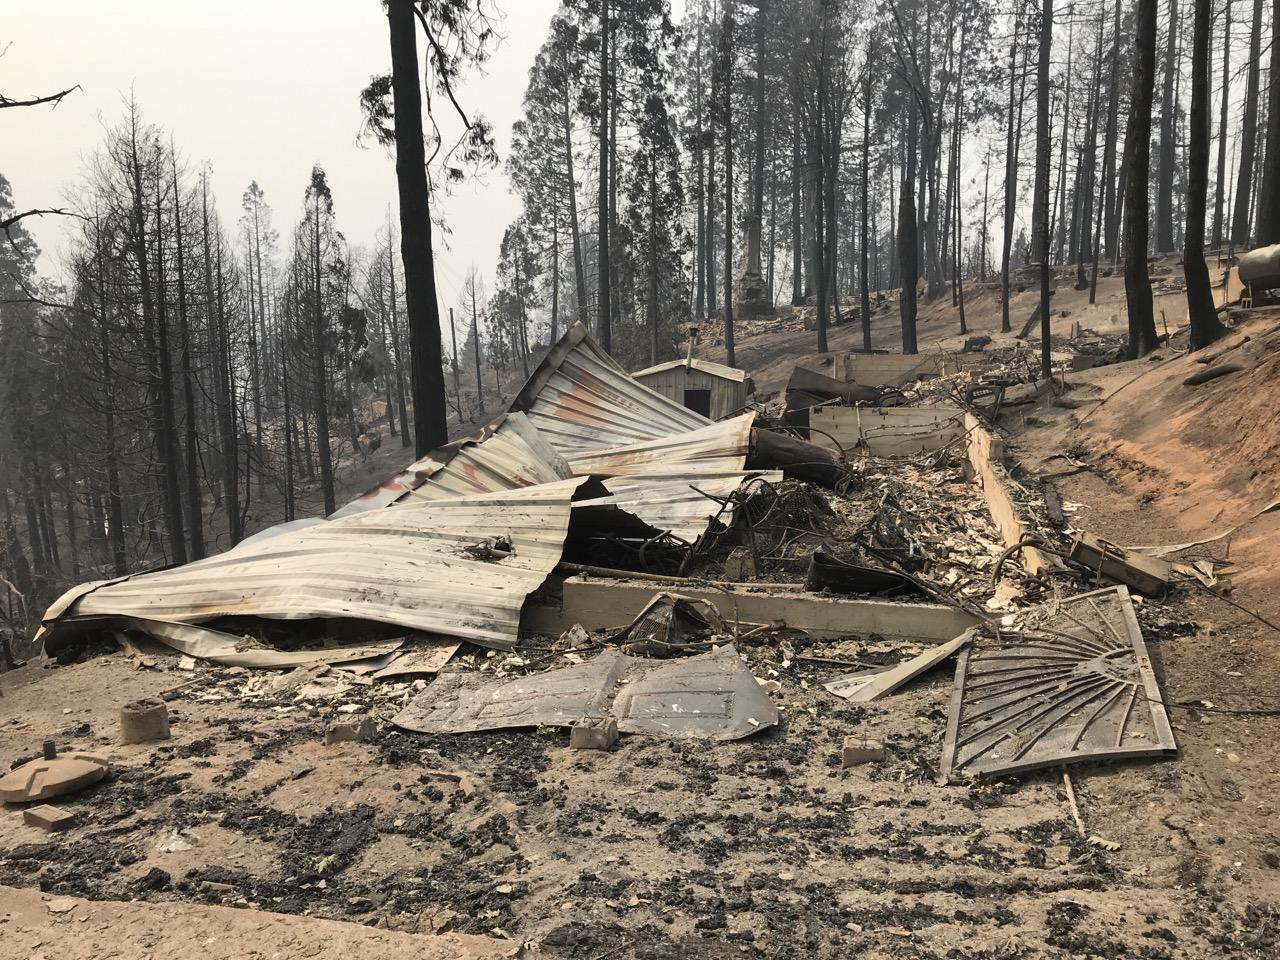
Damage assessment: destroyed